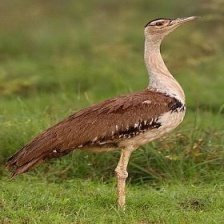
Species: INDIAN BUSTARD
Scientific name: ARDEOTIS NIGRICEPS